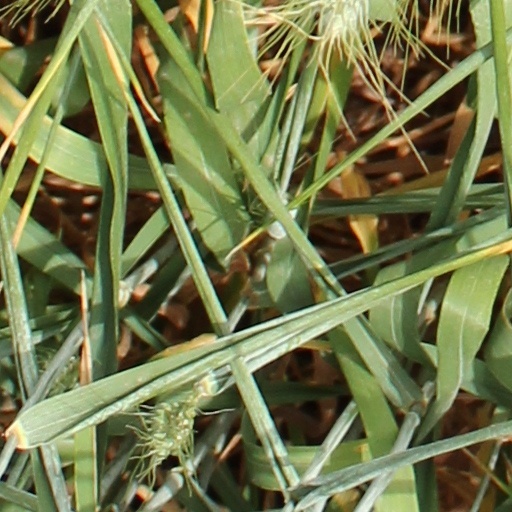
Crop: wheat